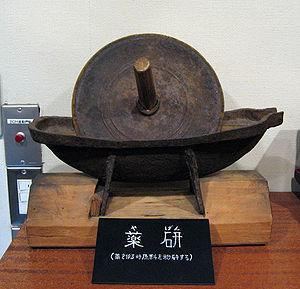
Le yagen est un outil de broyage utilisé en phytothérapie, au Japon. Il utilise une roue qu'on fait aller d'avant en arrière pour écraser les ingrédients.